Skrydstrup Woman

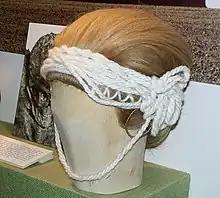
Reconstruction of hairstyle

She was buried in a short-sleeved woolen linen blouse with embroidery on the sleeves and neckline. A large square cloth of wool, gathered at the top with a belt, covered her from the waist to the feet. Attached to the belt was an ornate horn comb. The clothes were made of wool from a dark, reddish-brown sheep. The only jewelry was her large, circular, spiral-wrapped, earrings of 24 karat gold, which along with the blouse indicated she was of higher class. Her ash blonde hair was about long and held in a complex hairstyle. Covering the hair was a fine hair net of unbraided horse hair made with the sprang technique, which was attached to an almost long woolen cord at the front and back. The string was wrapped several times around the head so that it sat like a headband and held the hairstyle and hairnet securely in place.